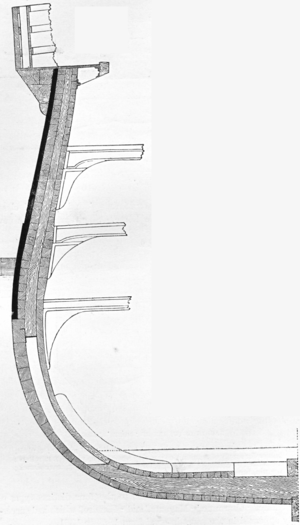
Le vaigrage est l'ensemble des pièces qui sont placées sur les couples, parallèle au bordage mais du côté intérieur de la coque d'un bateau.